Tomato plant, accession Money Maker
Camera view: tilt-top (135 deg); turntable rotation: 30 degrees
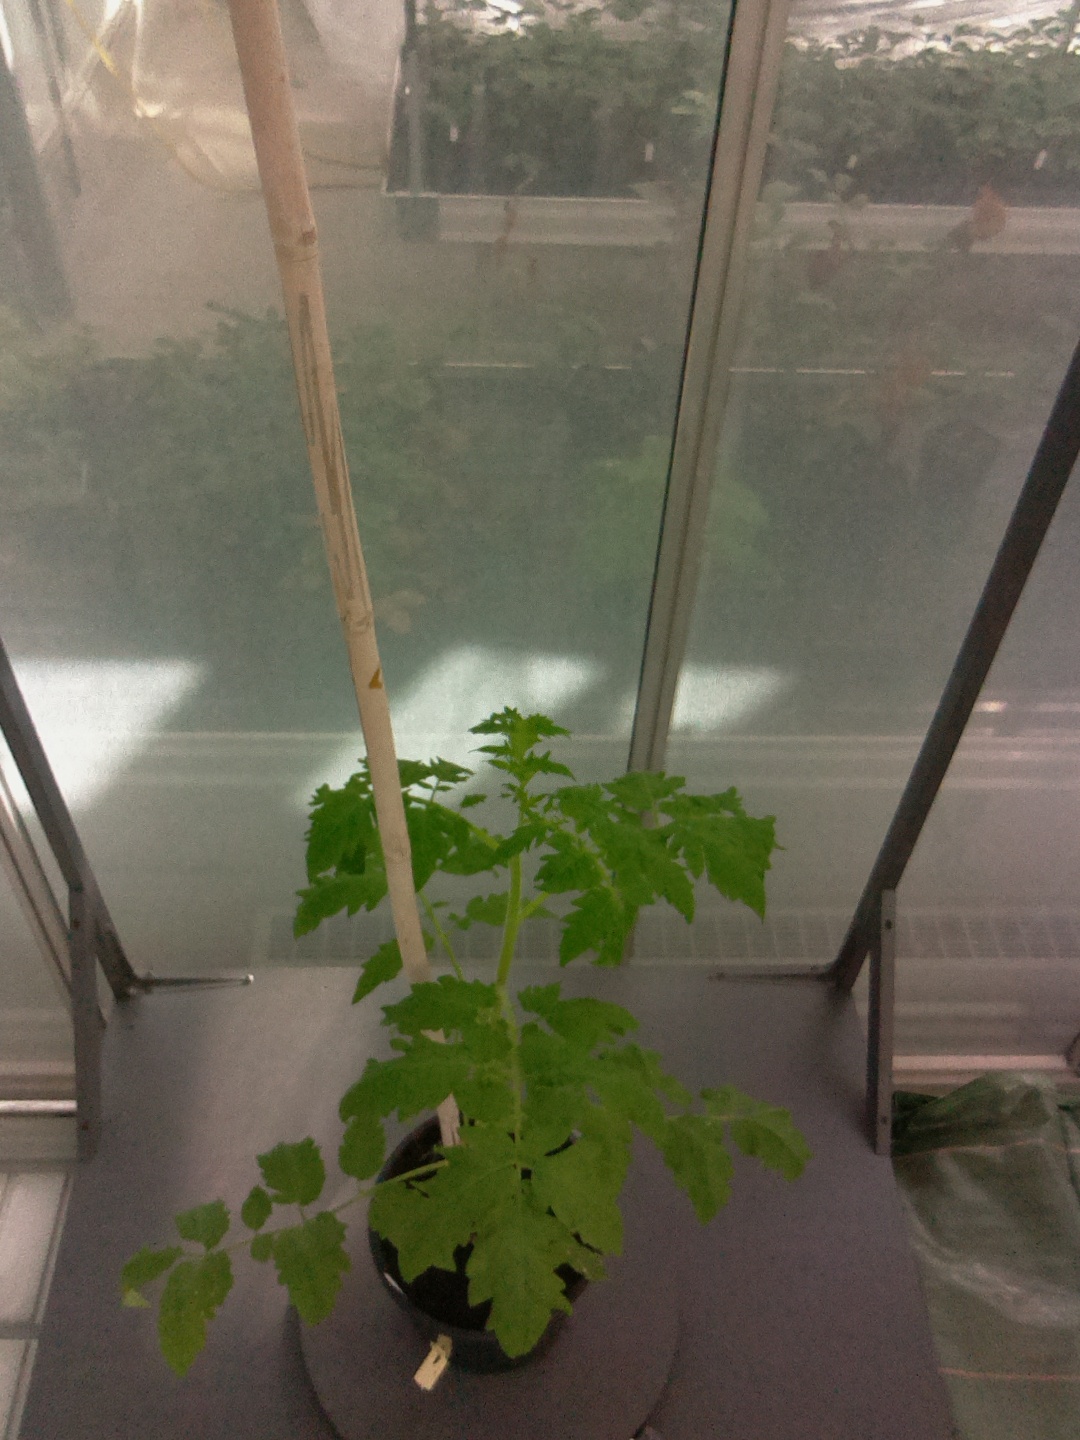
BBCH growth stage 21: 10%-20% Side shoots formed